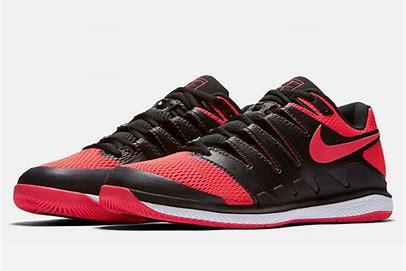
Brand: Nike
Model: Court Air Zoom Vapor X